Sasanian Empire

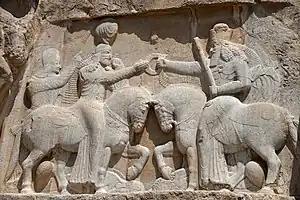
Rock relief of Ardashir I receiving the ring of kingship by the Zoroastrian supreme god Ahura Mazda.

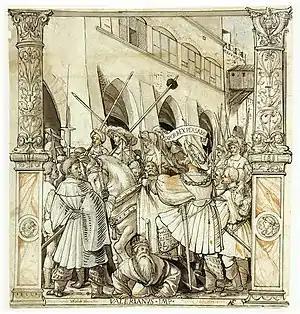
"The Humiliation of Valerian by Shapur" (Hans Holbein the Younger, 1521, pen and black ink on a chalk sketch, Kunstmuseum Basel)

Once Ardashir was appointed "shah" (king), he moved his capital further to the south of Pars and founded Ardashir-Khwarrah (formerly "Gur", modern day Firuzabad). The city, well protected by high mountains and easily defensible due to the narrow passes that approached it, became the center of Ardashir's efforts to gain more power. It was surrounded by a high, circular wall, probably copied from that of Darabgerd. Ardashir's palace was on the north side of the city; remains of it are extant. After establishing his rule over Pars, Ardashir rapidly extended his territory, demanding fealty from the local princes of pars, and gaining control over the neighbouring provinces of Kerman, Isfahan, Susiana and Mesene. This expansion quickly came to the attention of Artabanus IV, the Parthian king, who initially ordered the governor of Khuzestan to wage war against Ardashir in 224, but Ardashir was victorious in the ensuing battles. In a second attempt to destroy Ardashir, Artabanus himself met Ardashir in battle at Hormozgan, where the former met his death. Following the death of the Parthian ruler, Ardashir went on to invade the western provinces of the now defunct Parthian Empire.